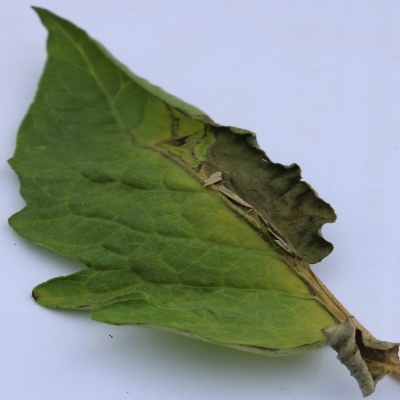
Crop: Tomato
Condition: verticulium wilt